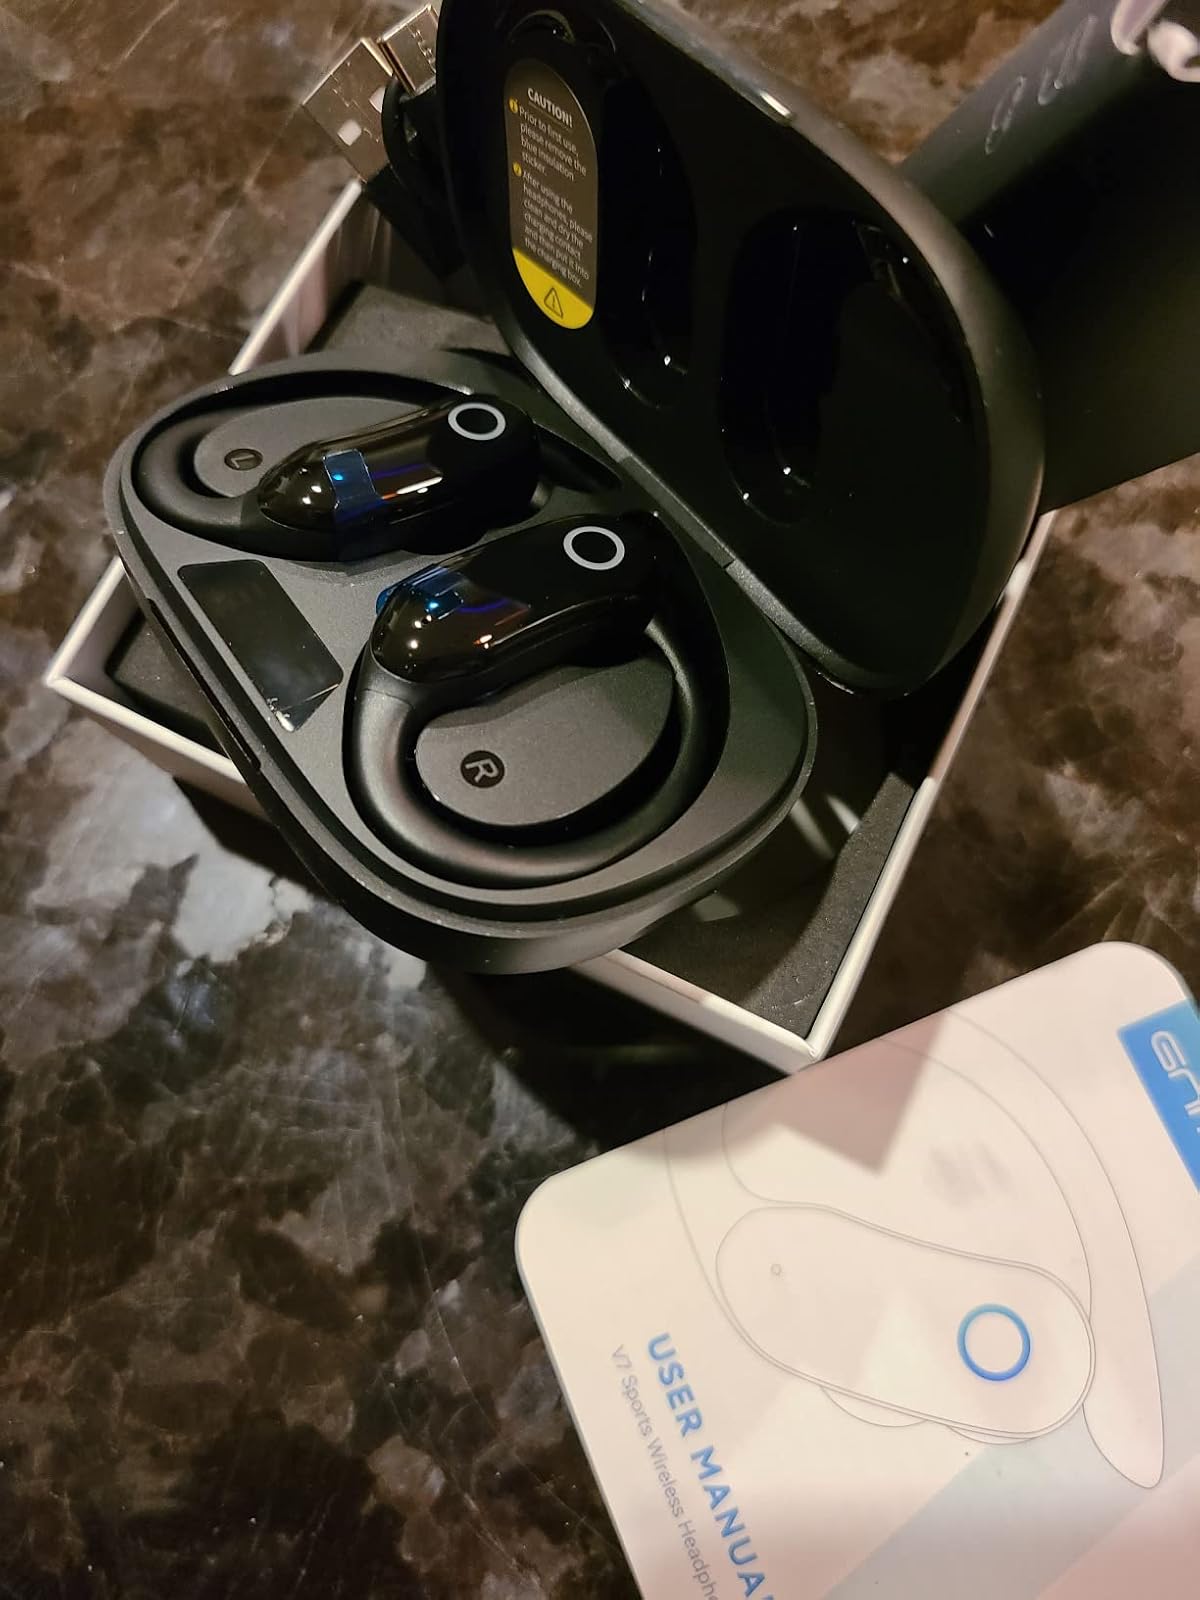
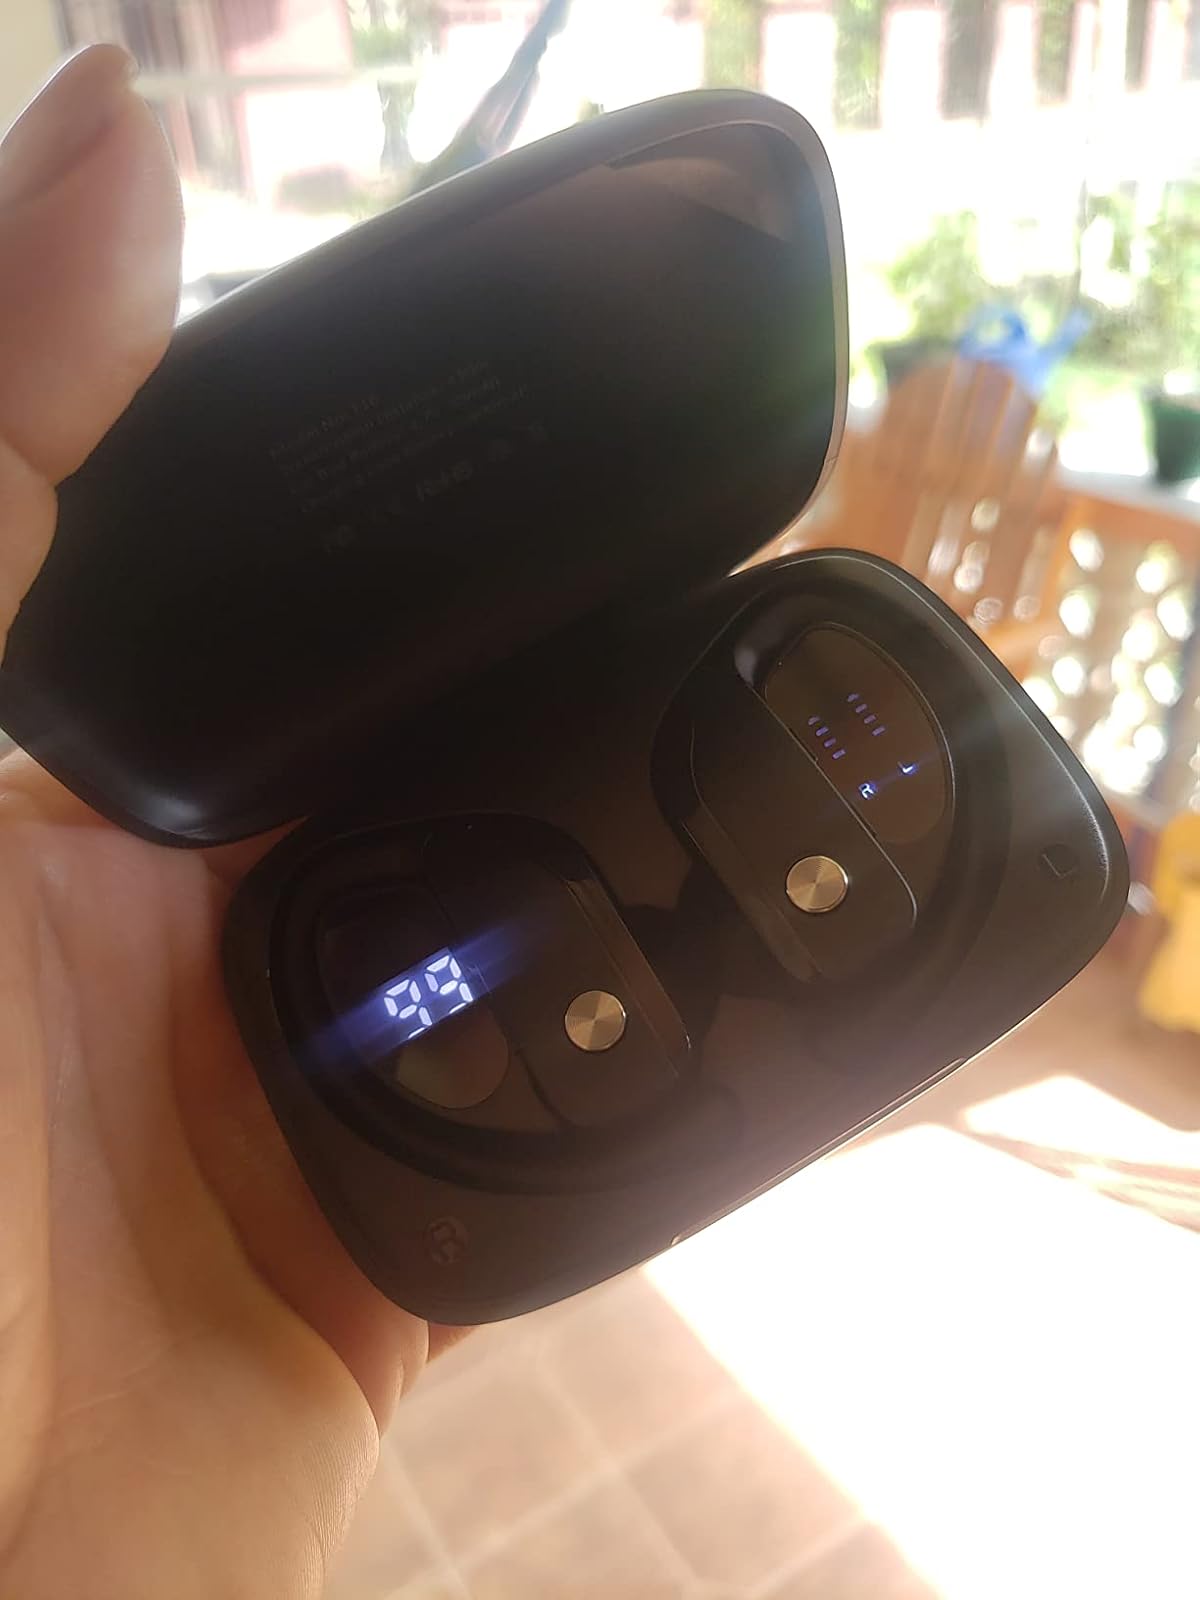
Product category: earbuds
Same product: no